Katrin Saarsalu-Layachi

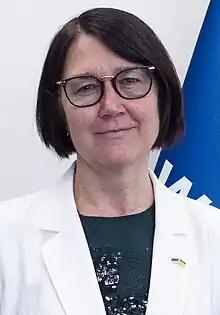
Katrin Saarsalu-Layachi in 2023

Katrin Saarsalu-Layachi (born 10 January 1967 in Tallinn) is an Estonian diplomat.